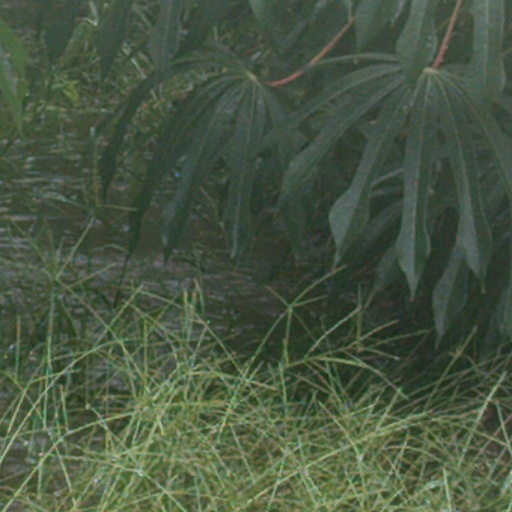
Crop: cassava